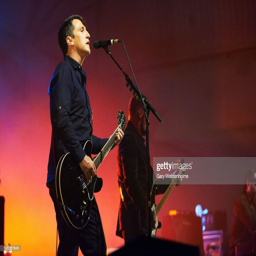
rock artist performs on stage during festival .